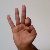
The image shows a hand gesture representing the letter 'F' in Indian Sign Language.